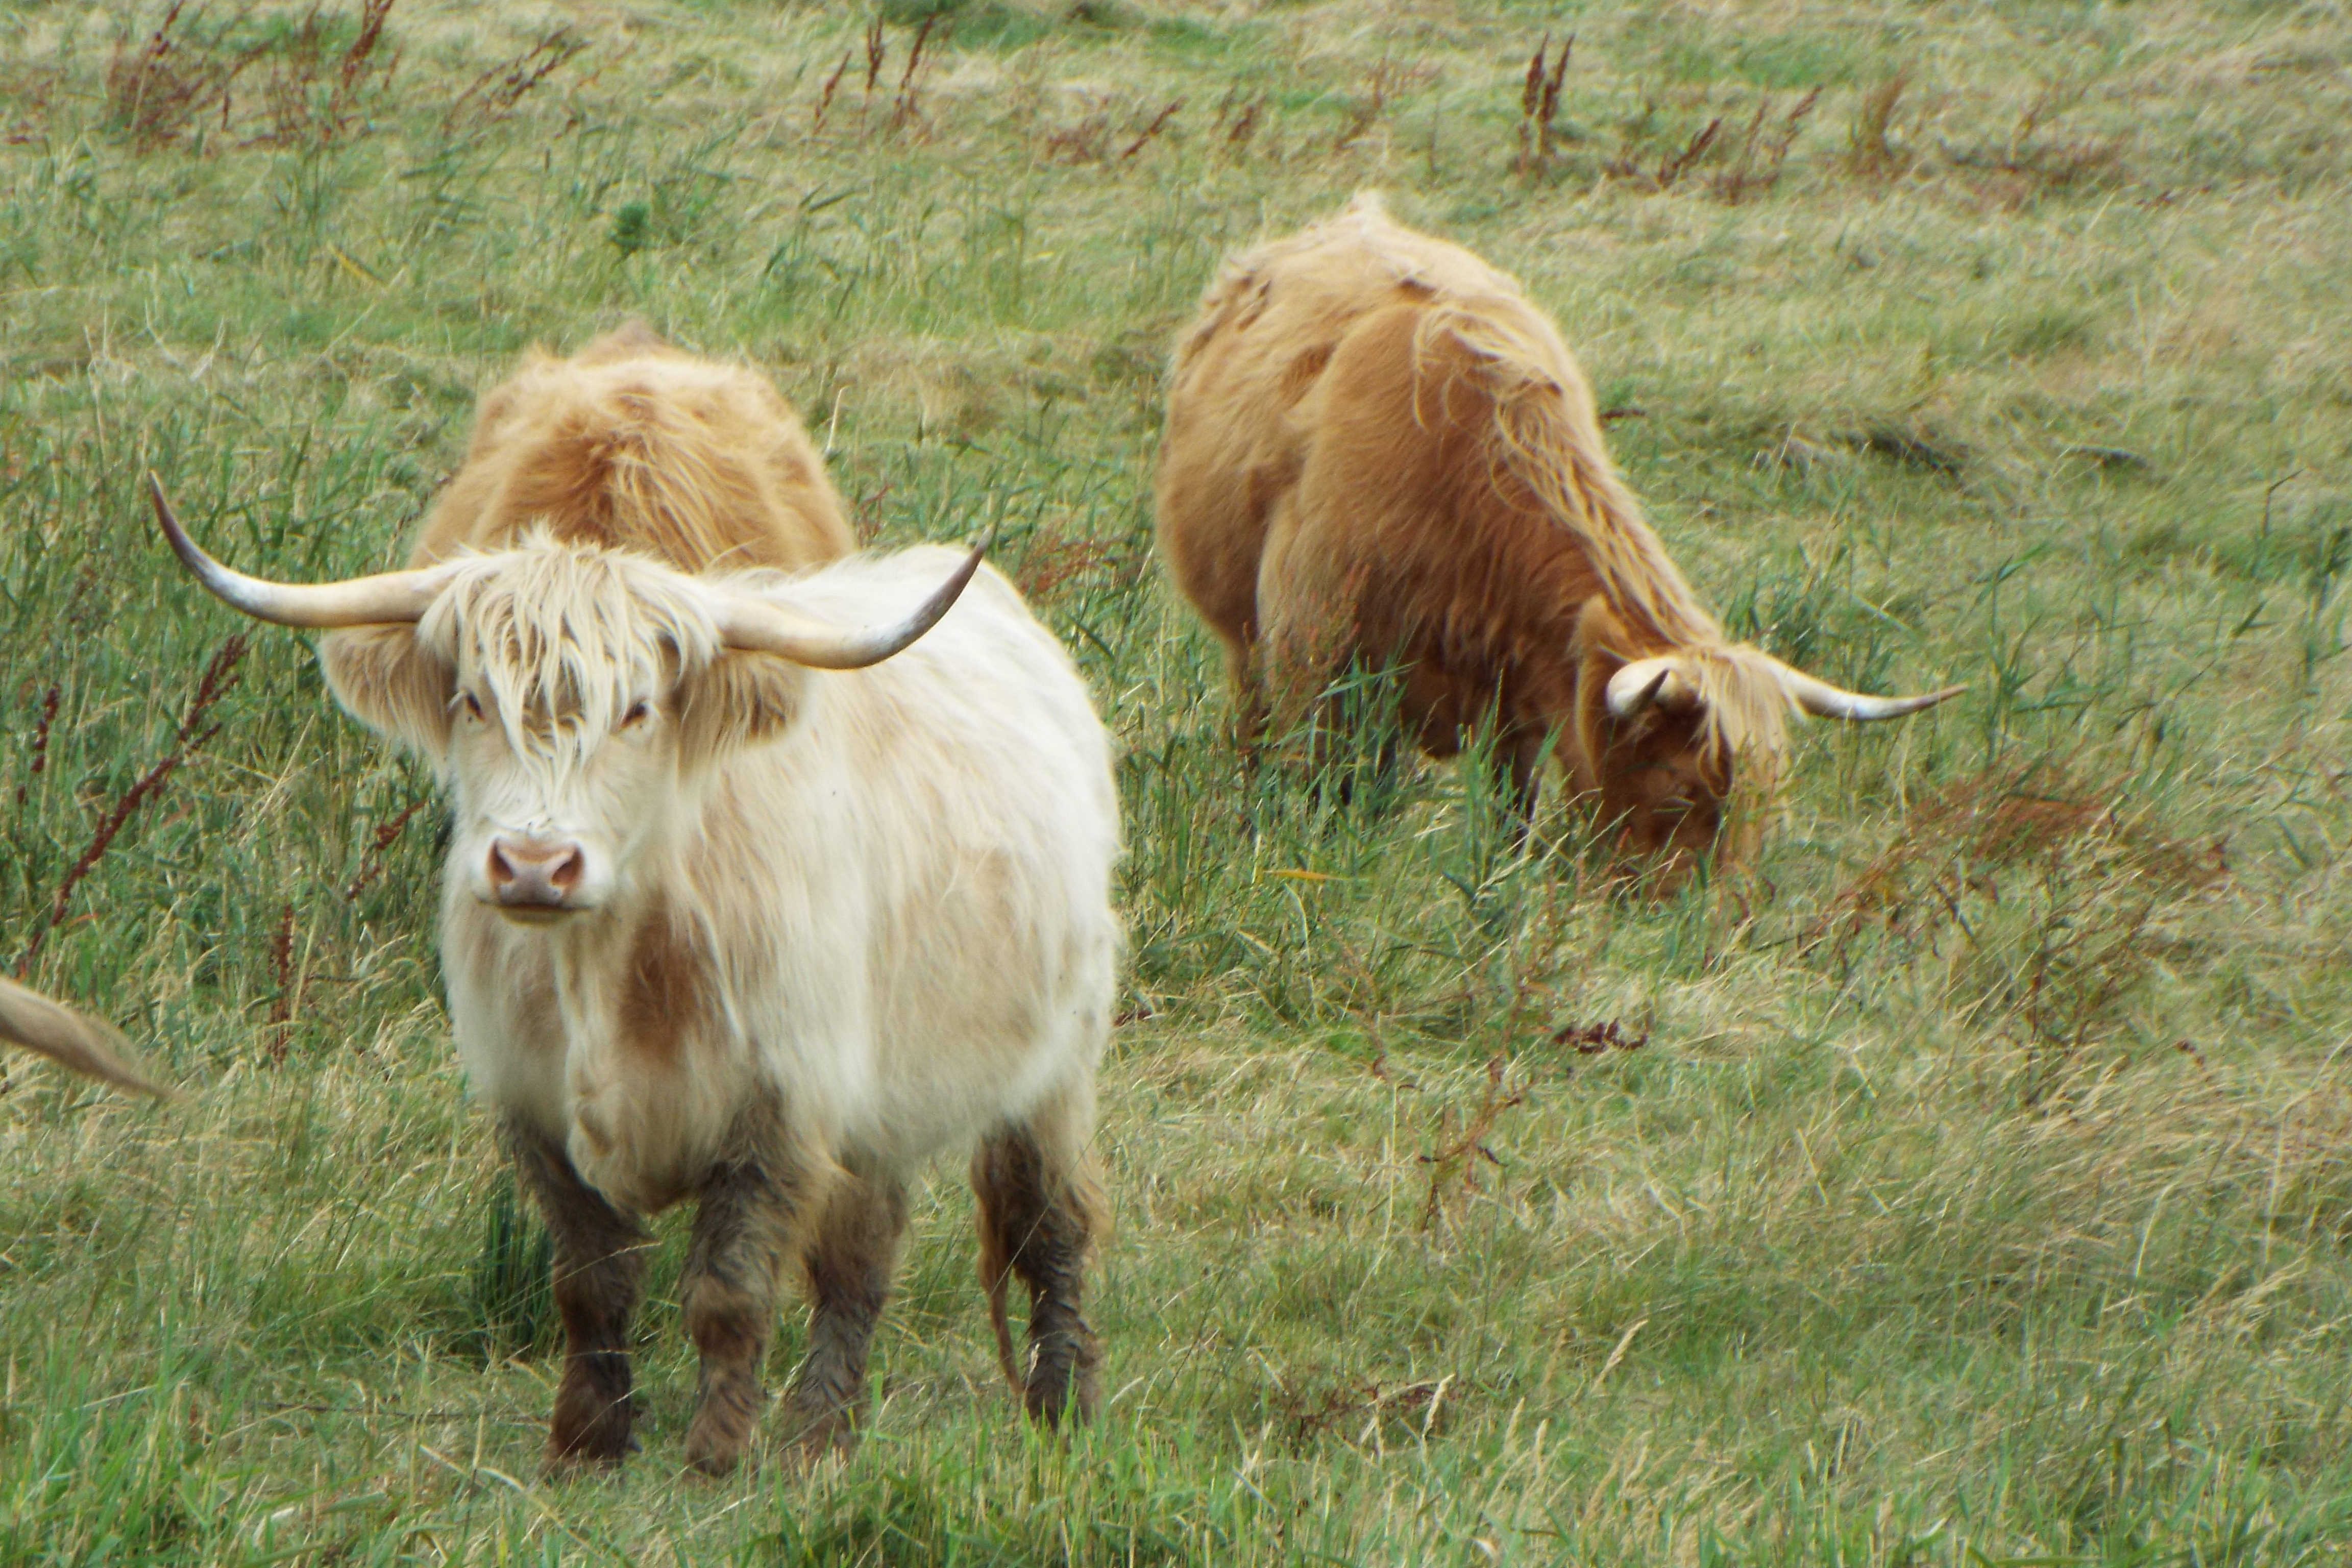
grass, field, farm, meadow, prairie, wildlife, horn, herd, pasture, grazing, mammal, agriculture, fauna, grassland, vertebrate, rural area, cattle like mammal, cow goat family